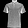
Label: T - shirt / top